Boeing 787 Dreamliner

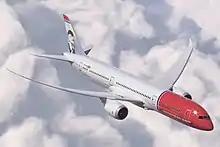
A defunct subsidiary of Norwegian Air Shuttle, Norwegian Long Haul operated the 787 as a long-haul low-cost carrier.

On November 5, 2010, it was reported that some 787 deliveries would be delayed to address problems found during flight testing. In January 2011, the first 787 delivery was rescheduled to the third quarter of 2011 due to software and electrical updates following the in-flight fire. By February 24, 2011, the 787 had completed 80% of the test conditions for the Rolls-Royce Trent 1000 engine and 60% of the conditions for the General Electric GEnx-1B engine. In July 2011, ANA performed a week of operations testing using a 787 in Japan. The test aircraft had flown 4,828 hours in 1,707 flights combined by August 15, 2011. During testing, the 787 visited 14 countries in Asia, Europe, North America, and South America to test in extreme climates and conditions and for route testing.